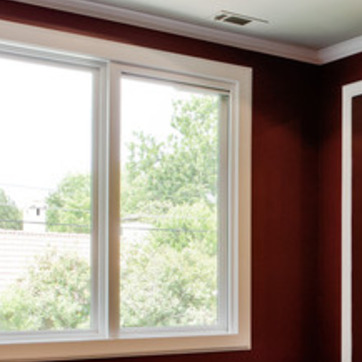
Material: glass